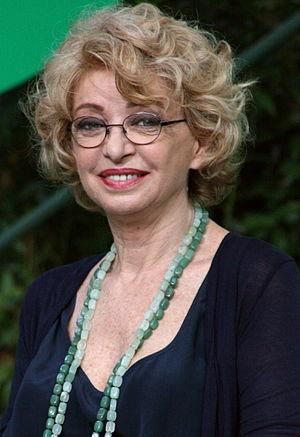
Enrica Maria Silvia Adele Bonaccorti, est présentatrice de télévision, animatrice de radio, parolière et actrice italienne.